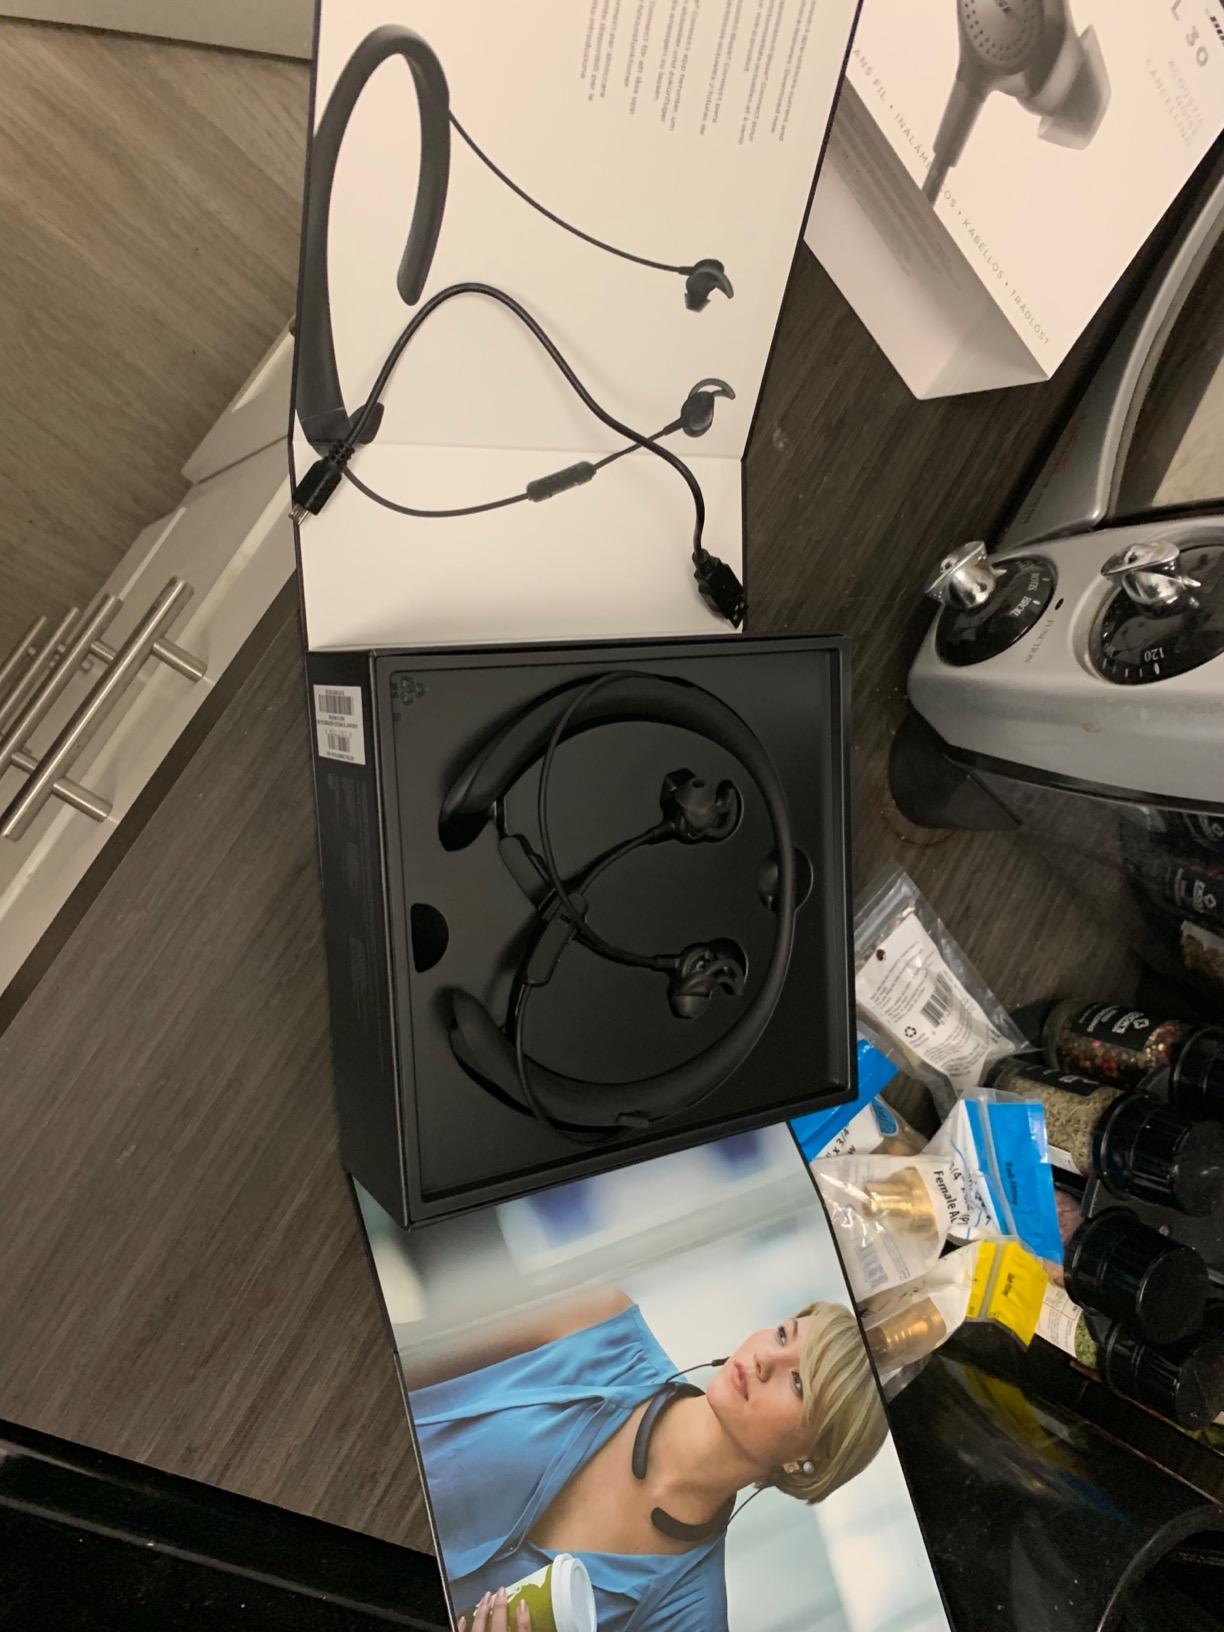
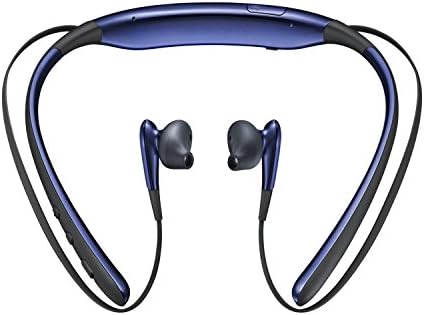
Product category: headphones
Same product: no